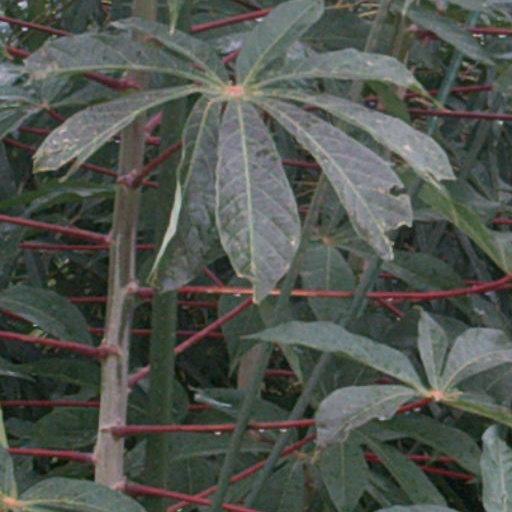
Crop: cassava